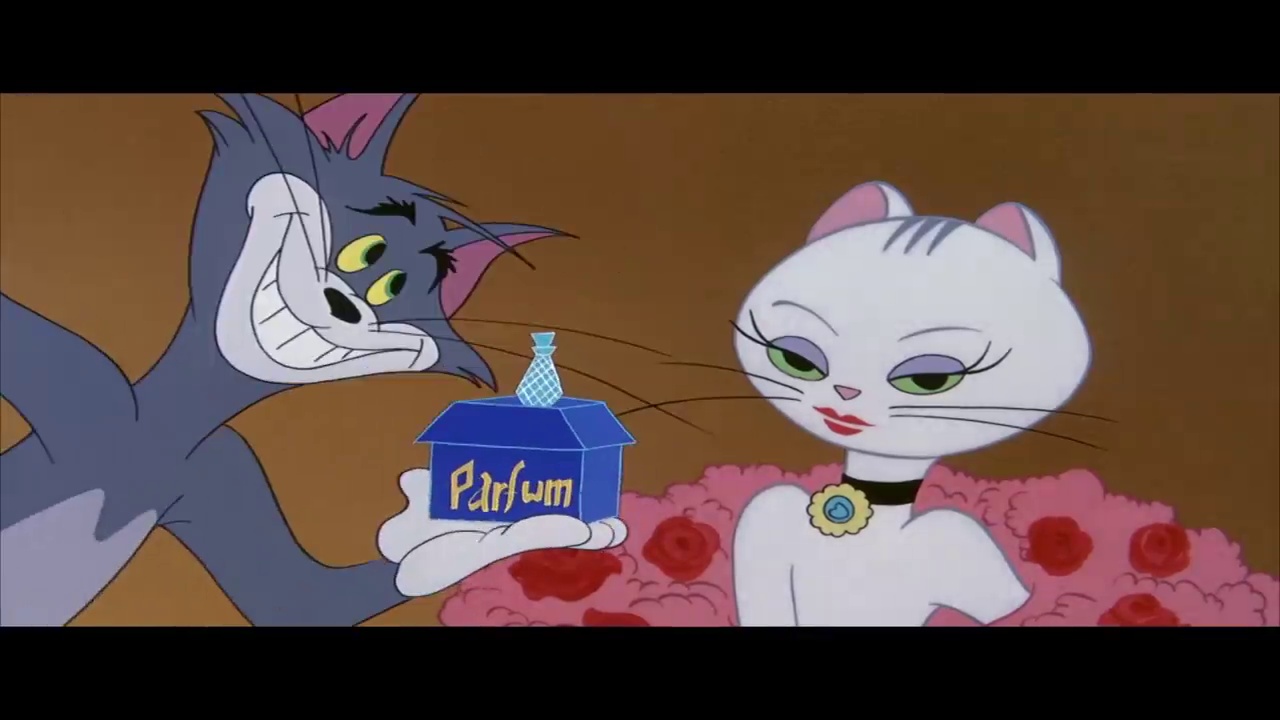
Portrait style: Cartoon Portrait